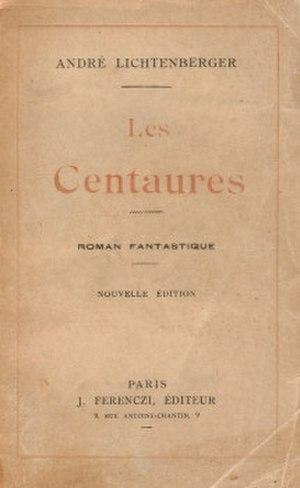
Couverture de la 2e édition du roman d'André Lichtenberger ""Les Centaures"", publiée chez Ferenczi en 1921 (la première édition du roman était parue chez Calmann-Lévy en 1904). On y voit la mention ""Roman fantastique"" qui ne figurait pas dans la première édition."
Les Centaures est un roman publié par l'écrivain français André Lichtenberger en 1904. Situé dans une préhistoire alternative inspirée par la mythologie gréco-romaine, il met en scène des peuples hybrides, centaures, tritons et faunes, confrontés à la montée en puissance des premiers hommes. Rattaché à sa parution au genre du poème en prose, puis intégré par les rééditions des années 1920 au genre du fantastique, Les Centaures est actuellement considéré a posteriori comme l'un des premiers romans français relevant du genre littéraire de la fantasy.